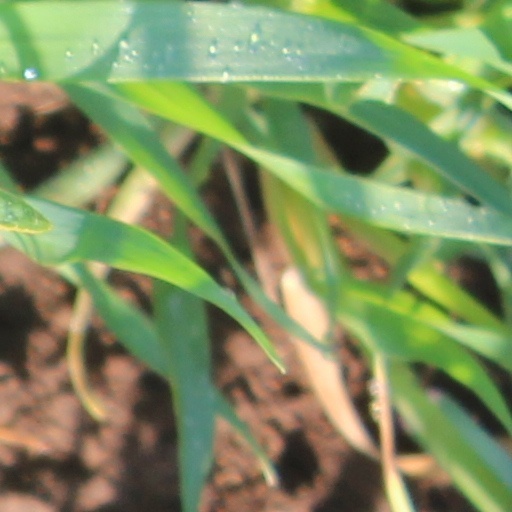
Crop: wheat